Yuuna and the Haunted Hot Springs

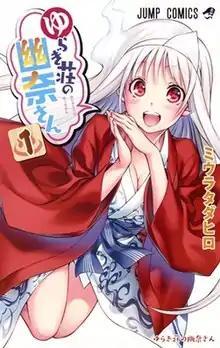
First volume cover, featuring Yuuna Yunohana

is a Japanese manga series written and illustrated by Tadahiro Miura. The manga was serialized in Shueisha's "Weekly Shōnen Jump" magazine from February 2016 to June 2020, and collected into twenty-four volumes.